Gómez González de Traba

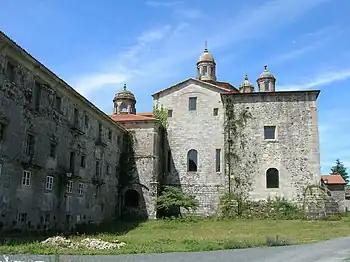
Sobrado dos Monxes, founded by his grandfather in 1142, was four times endowed by Gómez between 1165 and 1180

Gómez González de Traba ("fl." 1164–1209) was a Galician nobleman, a count from 1169, and a wealthy and influential figure in the Kingdom of León. He was the second son of Gonzalo Fernández de Traba and his first wife, Elvira Rodríguez. His elder brother, Fernando González, died prematurely in 1166 and Gómez became the head of the House of Traba.